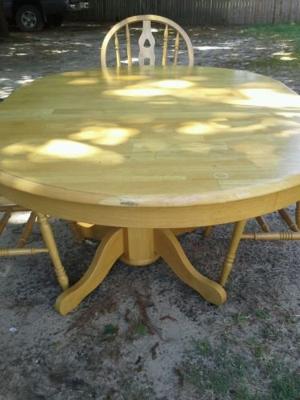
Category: table